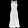
Label: Dress